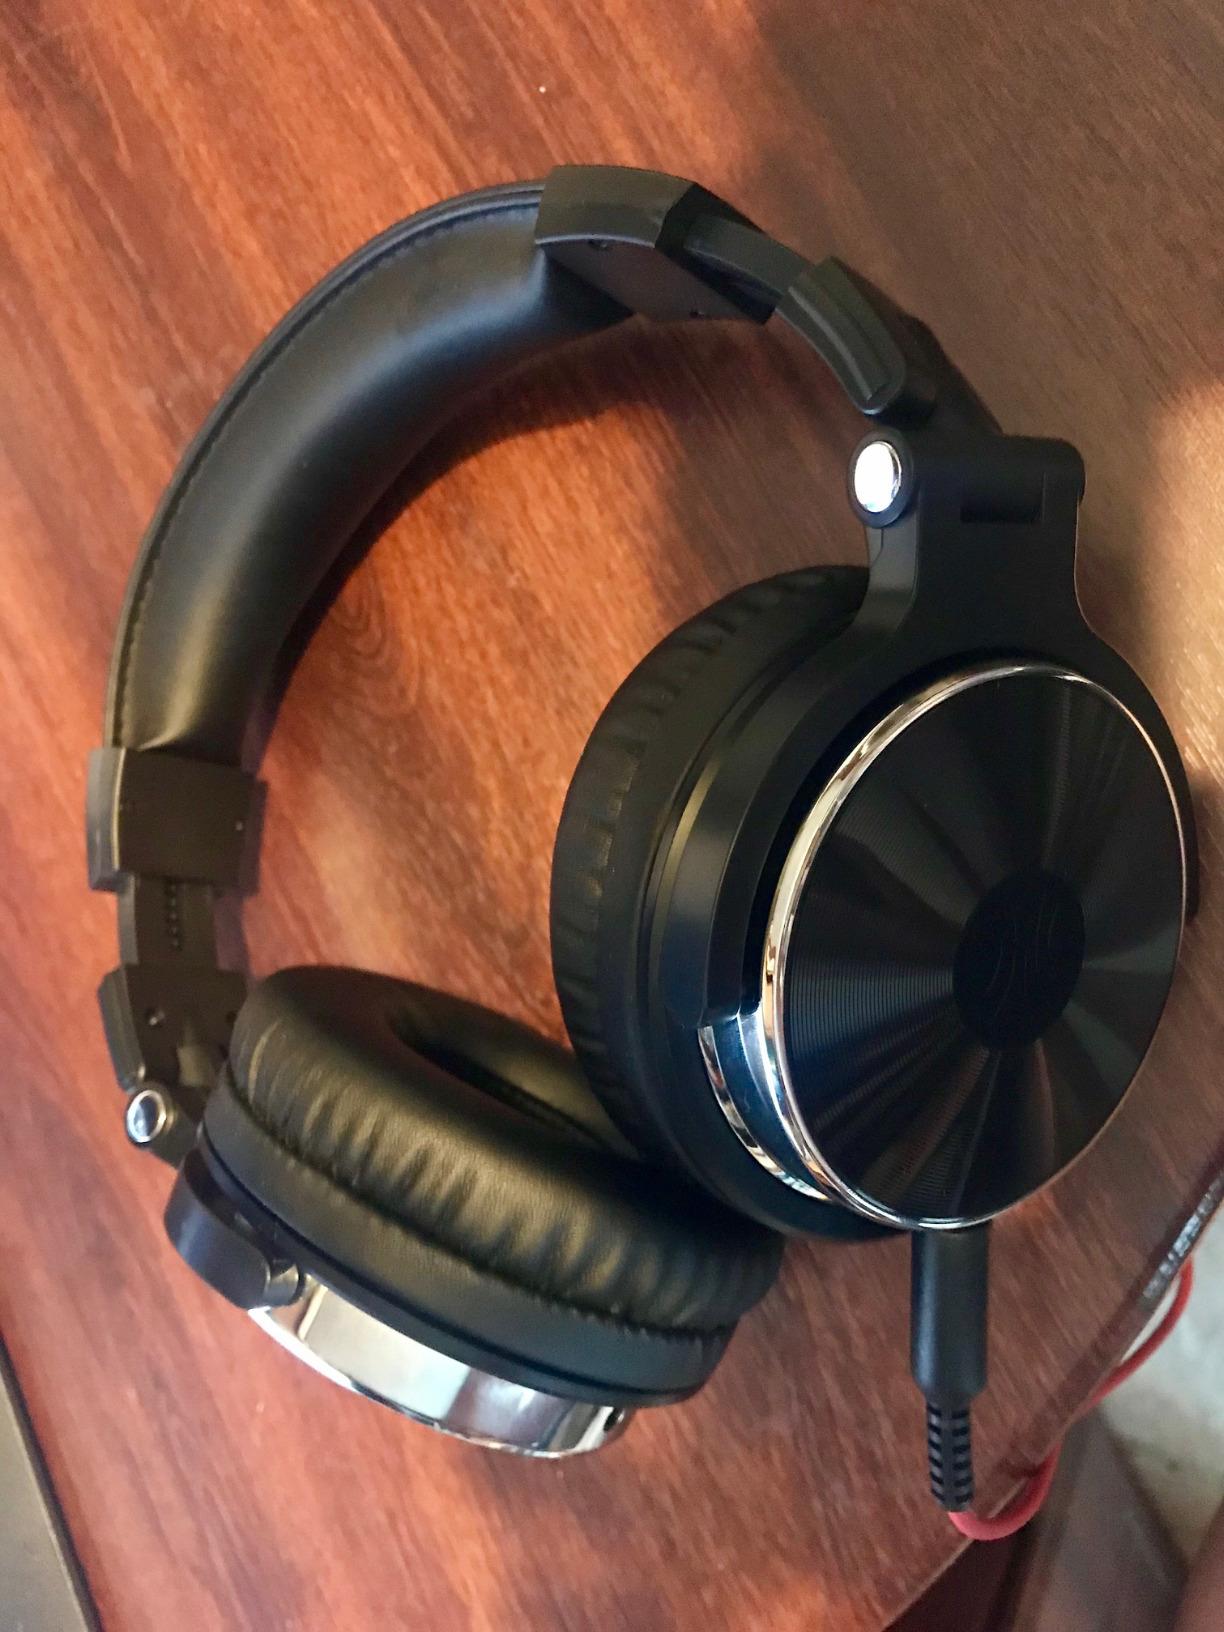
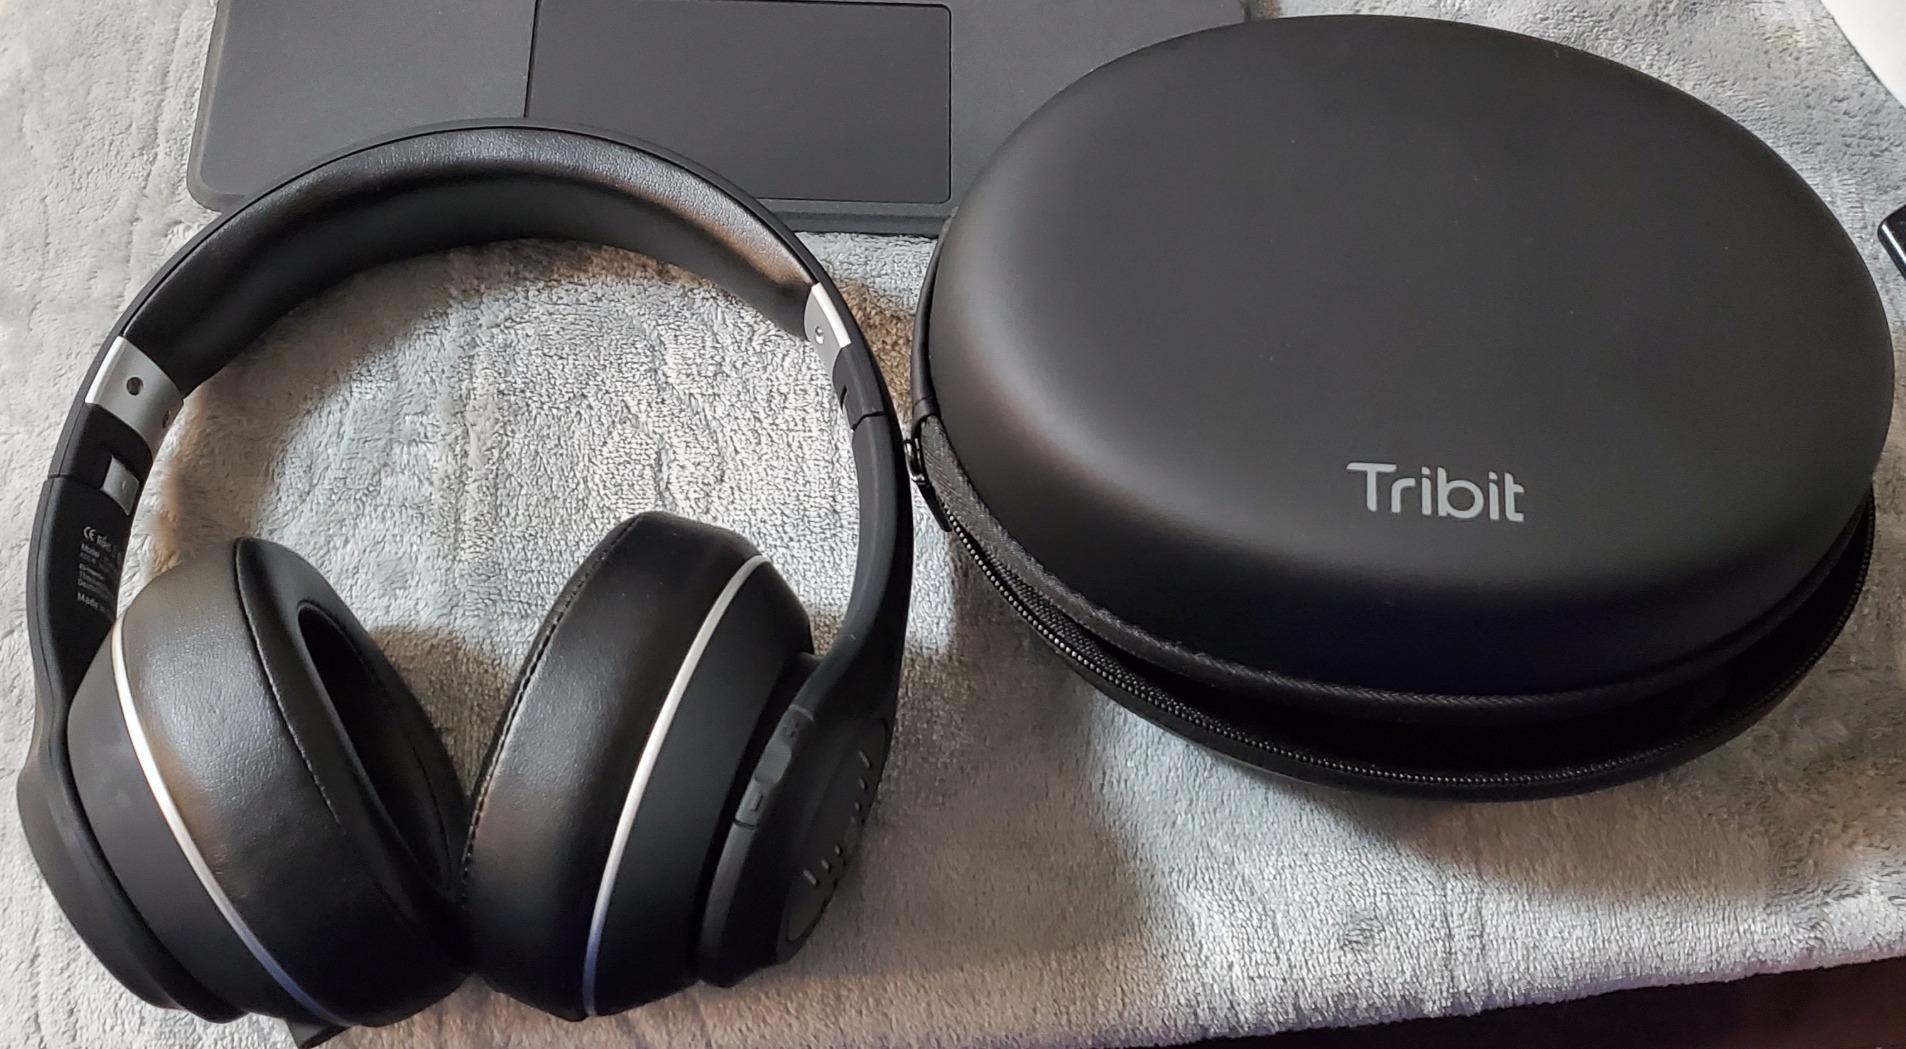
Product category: headphones
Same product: no